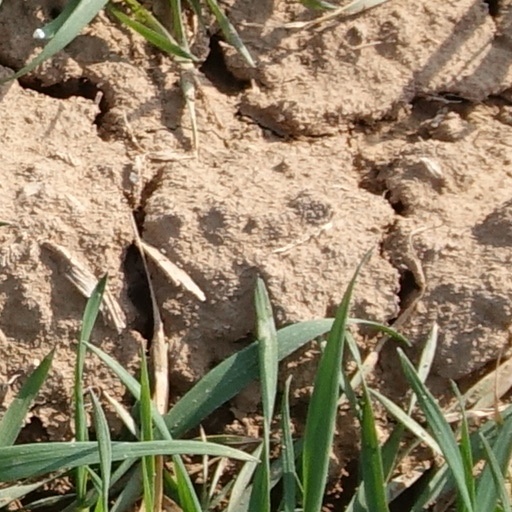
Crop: wheat